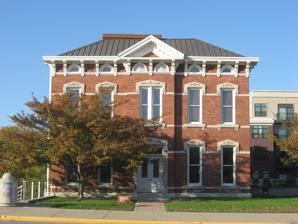
Building: Charles Kuhn House
Country: United States of America
Year built: 1879
Historic house in Indiana, United States United States historic place Charles Kuhn House U.S. National Register of Historic Places Charles Kuhn House, October 2010 Show map of Indianapolis Show map of Indiana Show map of the United States Location 340 W. Michigan St., Indianapolis, Indiana Coordinates 39°46′27″N 86°9′52″W / 39.77417°N 86.16444°W / 39.77417; -86.16444 Area less than one acre Built 1879 ( 1879 ) Architectural style Italianate NRHP reference No. 89000237 Added to NRHP April 13, 1989 Charles Kuhn House is a historic home located at Indianapolis, Indiana .  It was built about 1879, and is a two-story, five-bay, Italianate style brick dwelling.  It has a hipped roof with pressed metal brackets and a centered gable. It was listed on the National Register of Historic Places in 1989. References